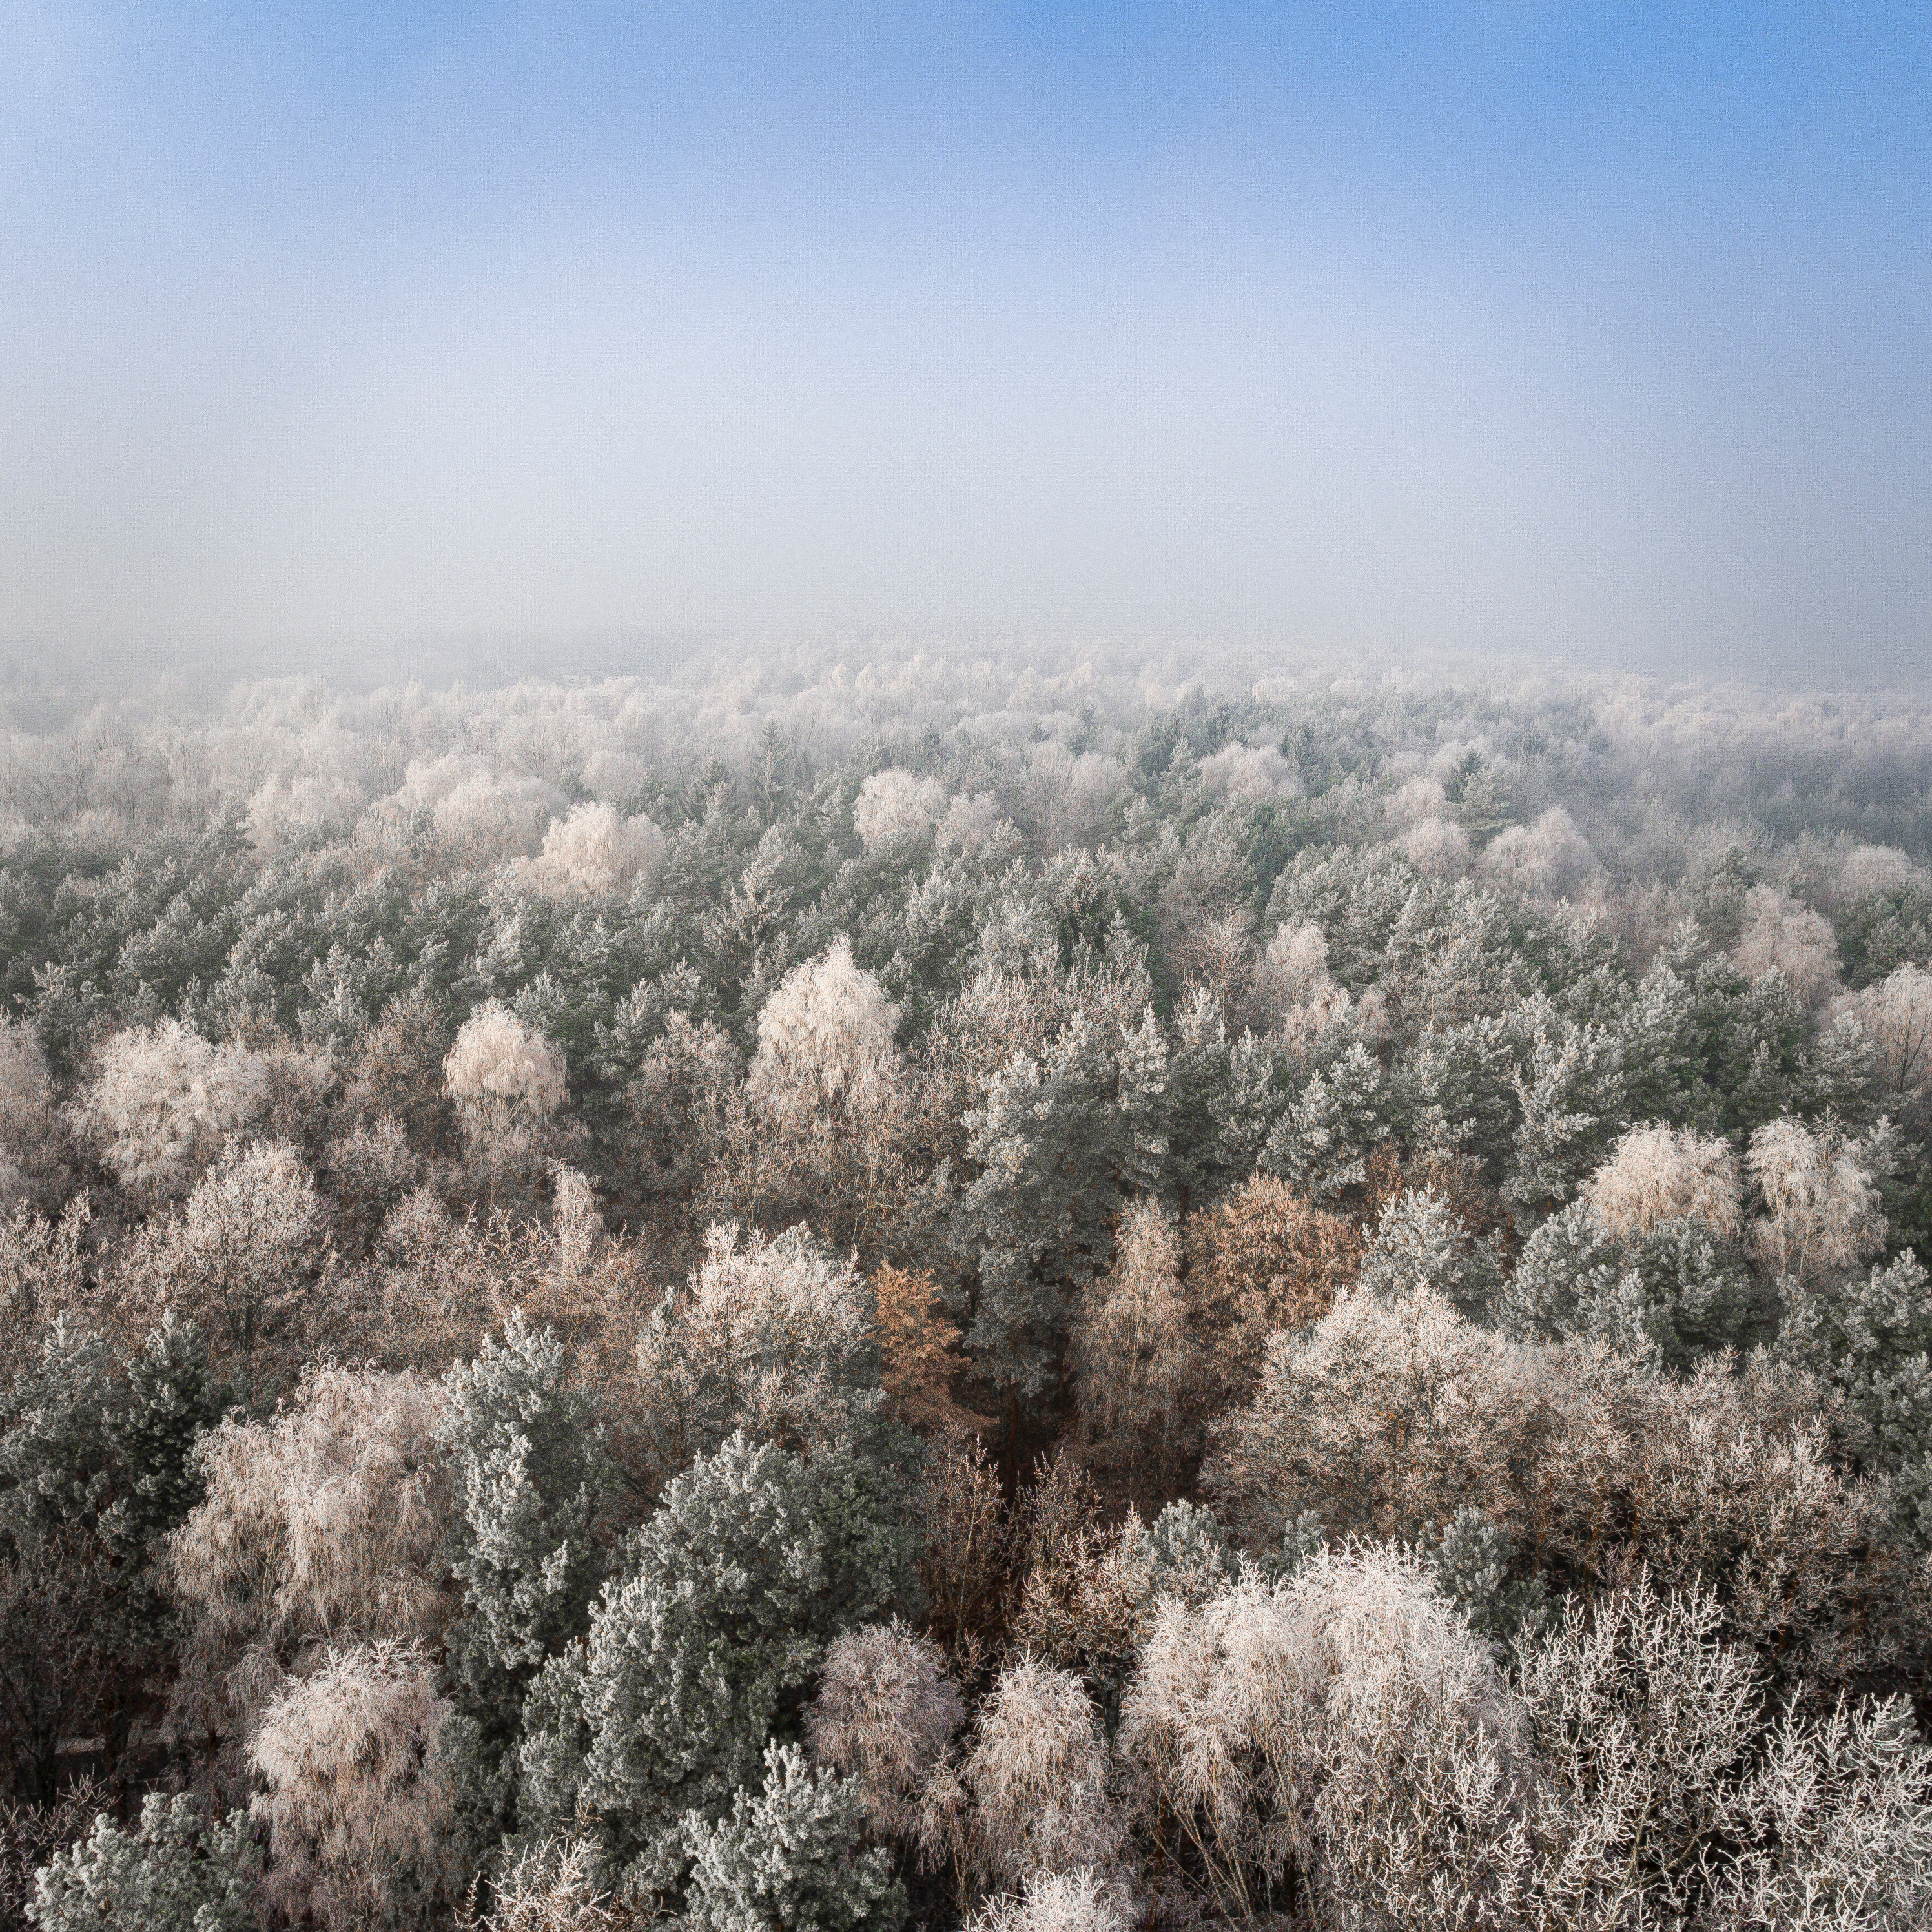
landscape, tree, nature, forest, blossom, mountain, snow, winter, cloud, plant, morning, hill, flower, frost, weather, season, plateau, habitat, ecosystem, natural environment, atmospheric phenomenon, mountainous landforms